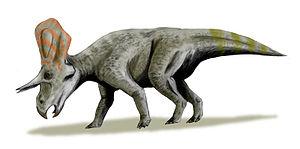
Zuniceratops est un genre éteint de dinosaures ornithischiens. Il est, au sein des cératopsiens, le plus basal de la super-famille des Ceratopsoidea. Il a été découvert au Nouveau-Mexique dans la formation géologique de Moreno Hill et a vécu durant le Crétacé supérieur, au Turonien moyen, il y a environ 92 Ma, faisant de lui le plus ancien des Ceratopsoidea.
La liste des genres de dinosaures recense tous les genres qui ont été inclus dans le super-ordre Dinosauria à l'exception de la classe Aves et des termes à usage uniquement vernaculaire. La liste inclut tous les genres communément acceptés, mais aussi ceux considérés comme invalides, douteux, ou qui n'ont pas été formellement publiés, ainsi que les synonymes plus récents de noms plus établis et les genres qui ne sont plus considérés comme des dinosaures. De nombreux noms ont été reclassifiés, qu'il s'agisse d'oiseaux, de crocodiles ou encore de bois pétrifié. Cette liste contient 1513 noms, dont environ 1190 sont considérés comme soit valides, soit nomen dubium.